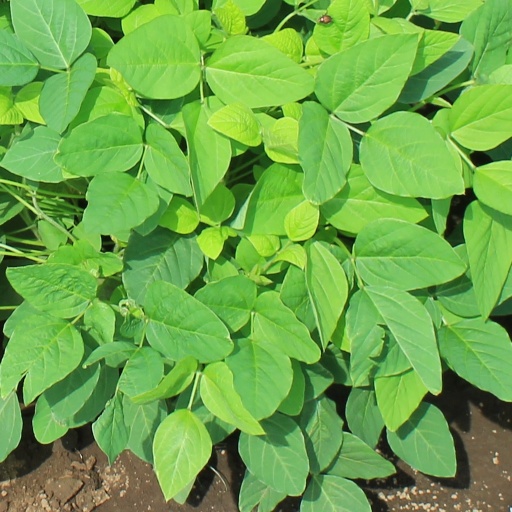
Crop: soybean